First Battle of Rappahannock Station

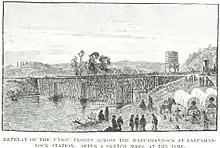
Union forces retreat from Rappahannock Station

A Smithsonian Institution archaeological team uncovered the remains of a Confederate soldier in 1989 while excavating the ruins of St. James Episcopal Church to access the site's eligibility for the National Register of Historic Places. The team identified the soldier as a native of New Orleans and member of the Washington Artillery killed during the Battle of Rappahannock Station on August 23, 1862. The reinterment of the soldier was conducted at the St. James Cemetery, Brandy Station, Virginia.